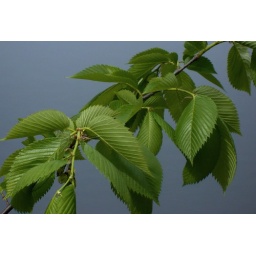
Vegetation against calm river water below....... Please view large.